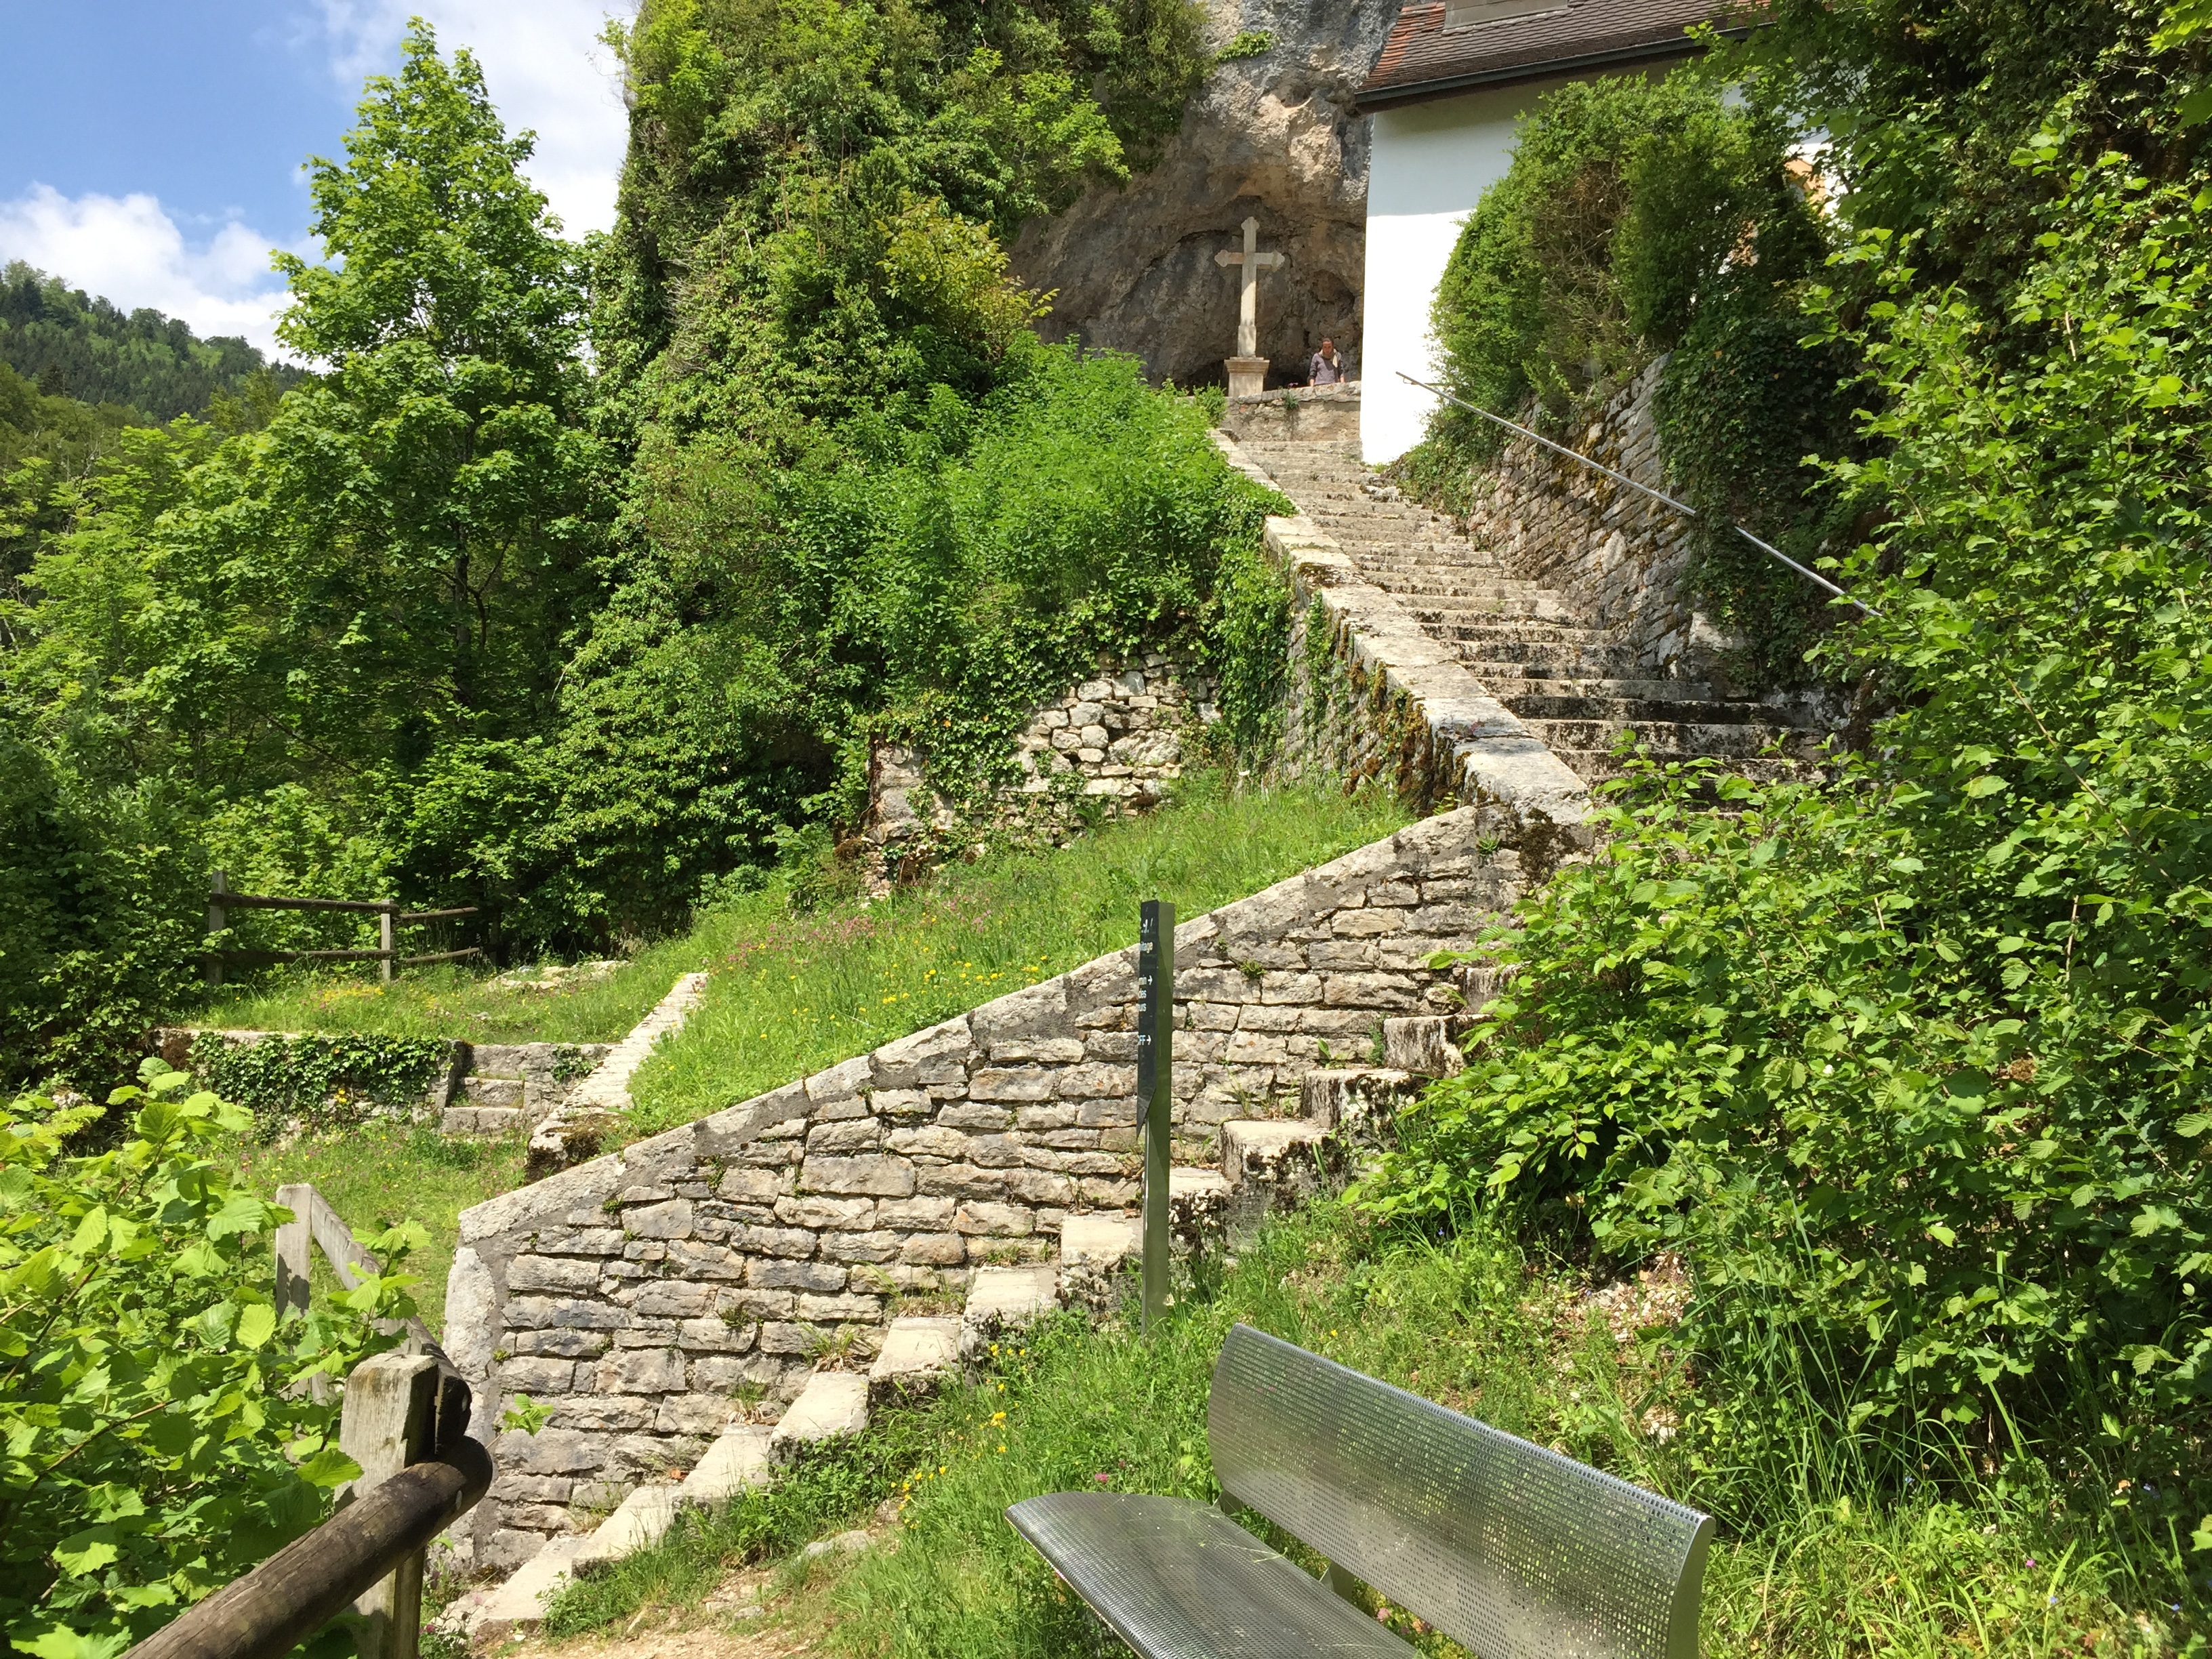
forest, track, wall, stone, transport, green, ruin, garden, waterway, stairs, shrub, switzerland, hermitage, rolling stock, st ursanne